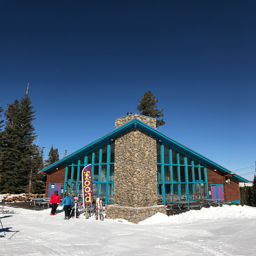
the architecture of some of the warming huts on the mountain will take you back .